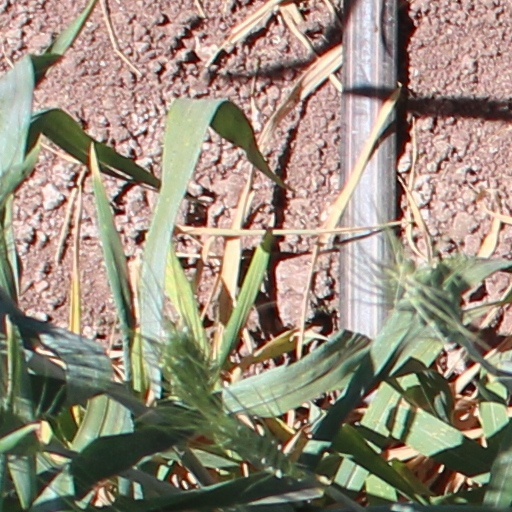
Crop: wheat